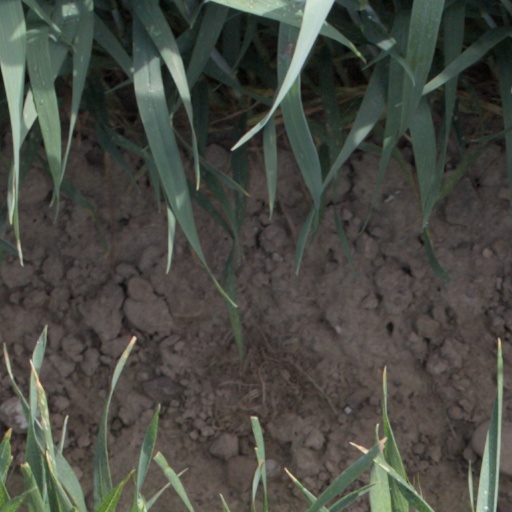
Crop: wheat